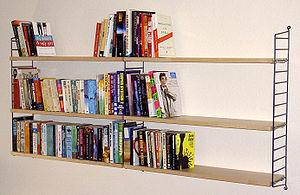
Nils « Nisse » Strinning, né le 8 décembre 1917 à Kramfors, Suède et mort le 10 mai 2006, est un architecte et designer suédois. Son épouse Kajsa Strinning est également architecte.
Une bibliothèque est un meuble comportant des étagères, généralement horizontales, servant à ranger des livres. Les étagères, qui peuvent être démontables pour ajuster la hauteur des rayons, peuvent recevoir d'autres objets que des livres. Dans les pièces consacrées au stockage exclusif de livres ou d'imprimés, les bibliothèques peuvent être fixées aux murs et/ou au plancher.
Une étagère est un meuble composé d'un ou plusieurs plans horizontaux utilisés pour entreposer des objets. Elle est en général fabriquée dans un matériau résistant comme le bois, le bambou ou le métal. Les supports d'une étagère sont variés et peuvent par exemple être une console, des équerres, une crémaillère ou des tasseaux. Les étagères sont utilisées dans les meubles de bibliothèque, dans les armoires et dans les meubles de type « étagère », appelés ainsi par synecdoque.